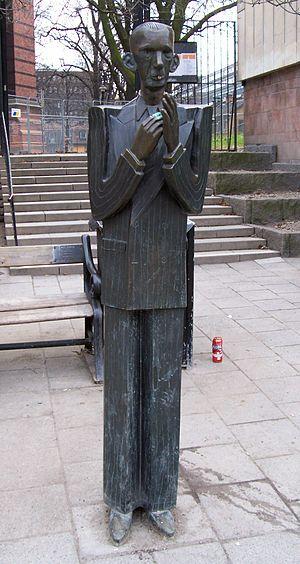
Nils Ferlin était un poète et un parolier suédois.